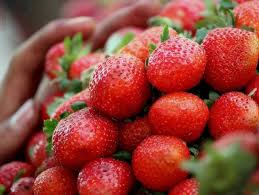
Label: Strawberry